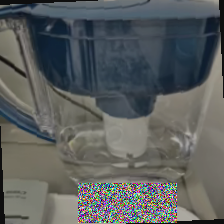
Label: no bracelet mod